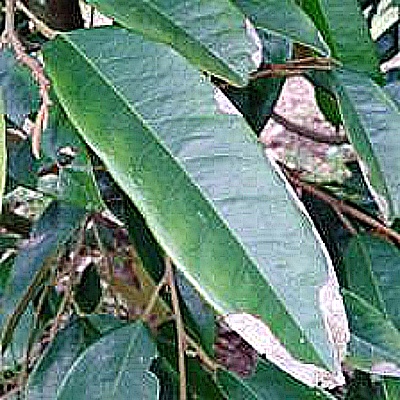
Label: Leaf_Blight